Dead to Me (TV series)

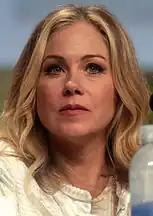
Christina Applegate's performance in the series garnered critical acclaim, earning her various award nominations.

On the review aggregator website Rotten Tomatoes, the first season has an approval rating of 86% based on 50 reviews, with an average rating of 6.5/10. The website's critics consensus reads: ""Dead to Me" doesn't always deliver on the gallows humor that it promises, but the sterling duo of Christina Applegate and Linda Cardellini elevates the series above its pulpier aspects—offering a deeply moving relationship shaped by mutual grief." On Metacritic, it has a weighted average score of 67 out of 100, based on 21 critics, indicating "generally favorable reviews".